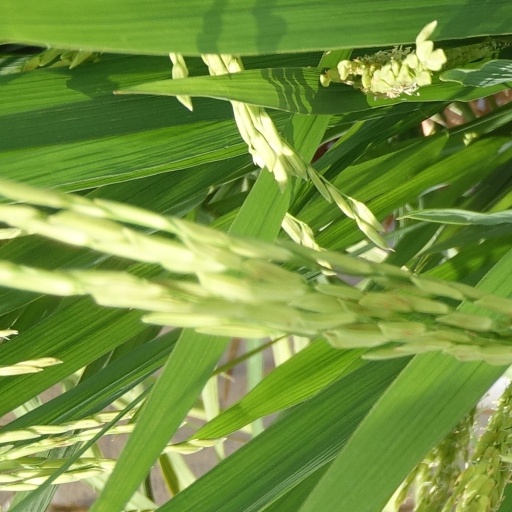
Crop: rice